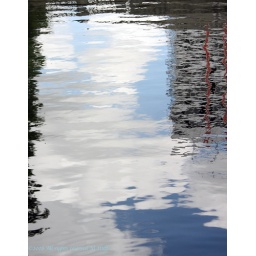
sky in water